Universidad del Rosario (Colombia)

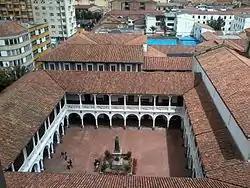
Del Rosario University

The Universidad del Rosario, officially Colegio Mayor de Nuestra Señora del Rosario, is a Colombian private university founded on Roman Catholic principles, by Fray Cristobal de Torres in 1653. Located in Bogotá, due to its important place in Colombian history, it is known as "the Cradle of the Republic". Most faculties reside at the Cloister, the main campus located in the historic-geographical centre of Bogotá. It also included a private all-male traditional primary and secondary school until 2008.